BQM-147 Dragon

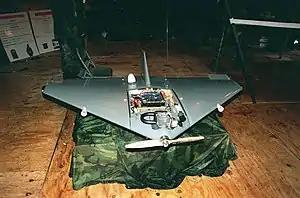

The BAI Aerosystems (BAIA) BQM-147 Dragon unmanned aerial vehicle is a tactical battlefield UAV operated by the United States Marine Corps. Originally designed as an expendable communication jammers, they were converted into a reconnaissance role with the addition of a camera.